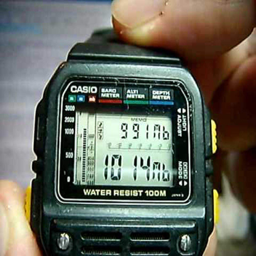
sensors in this watch could indicate if the weather was getting better or worse .